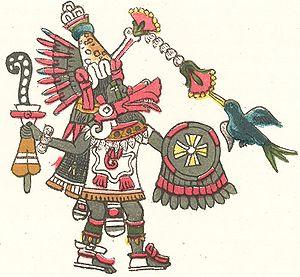
Quetzalcóatl, est le nom donné, dans le centre du Mexique, à l'une des incarnations du serpent à plumes, qui était une des principales divinités pan-mésoaméricaines. Au Mexique central, il est connu à l'époque postclassique sous la forme de Ehecatl-Quetzalcóatl.
L'Ordre de Quetzalcoatl, familièrement connu sous le nom de « Q », est un ordre paramaçonnique américain. Il est essentiellement philanthropique et sa contribution principale va vers des fonds de transport pour des hôpitaux Shriners.